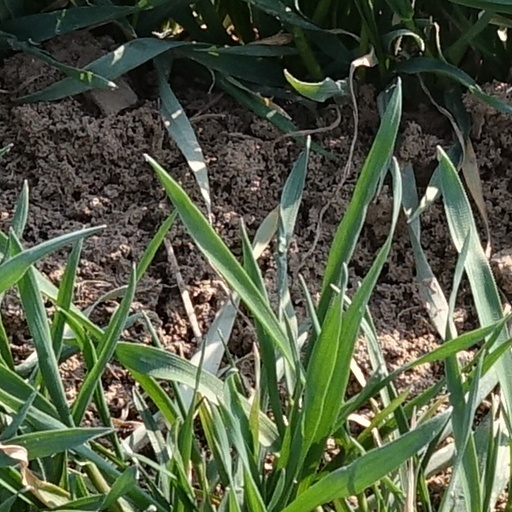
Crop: wheat